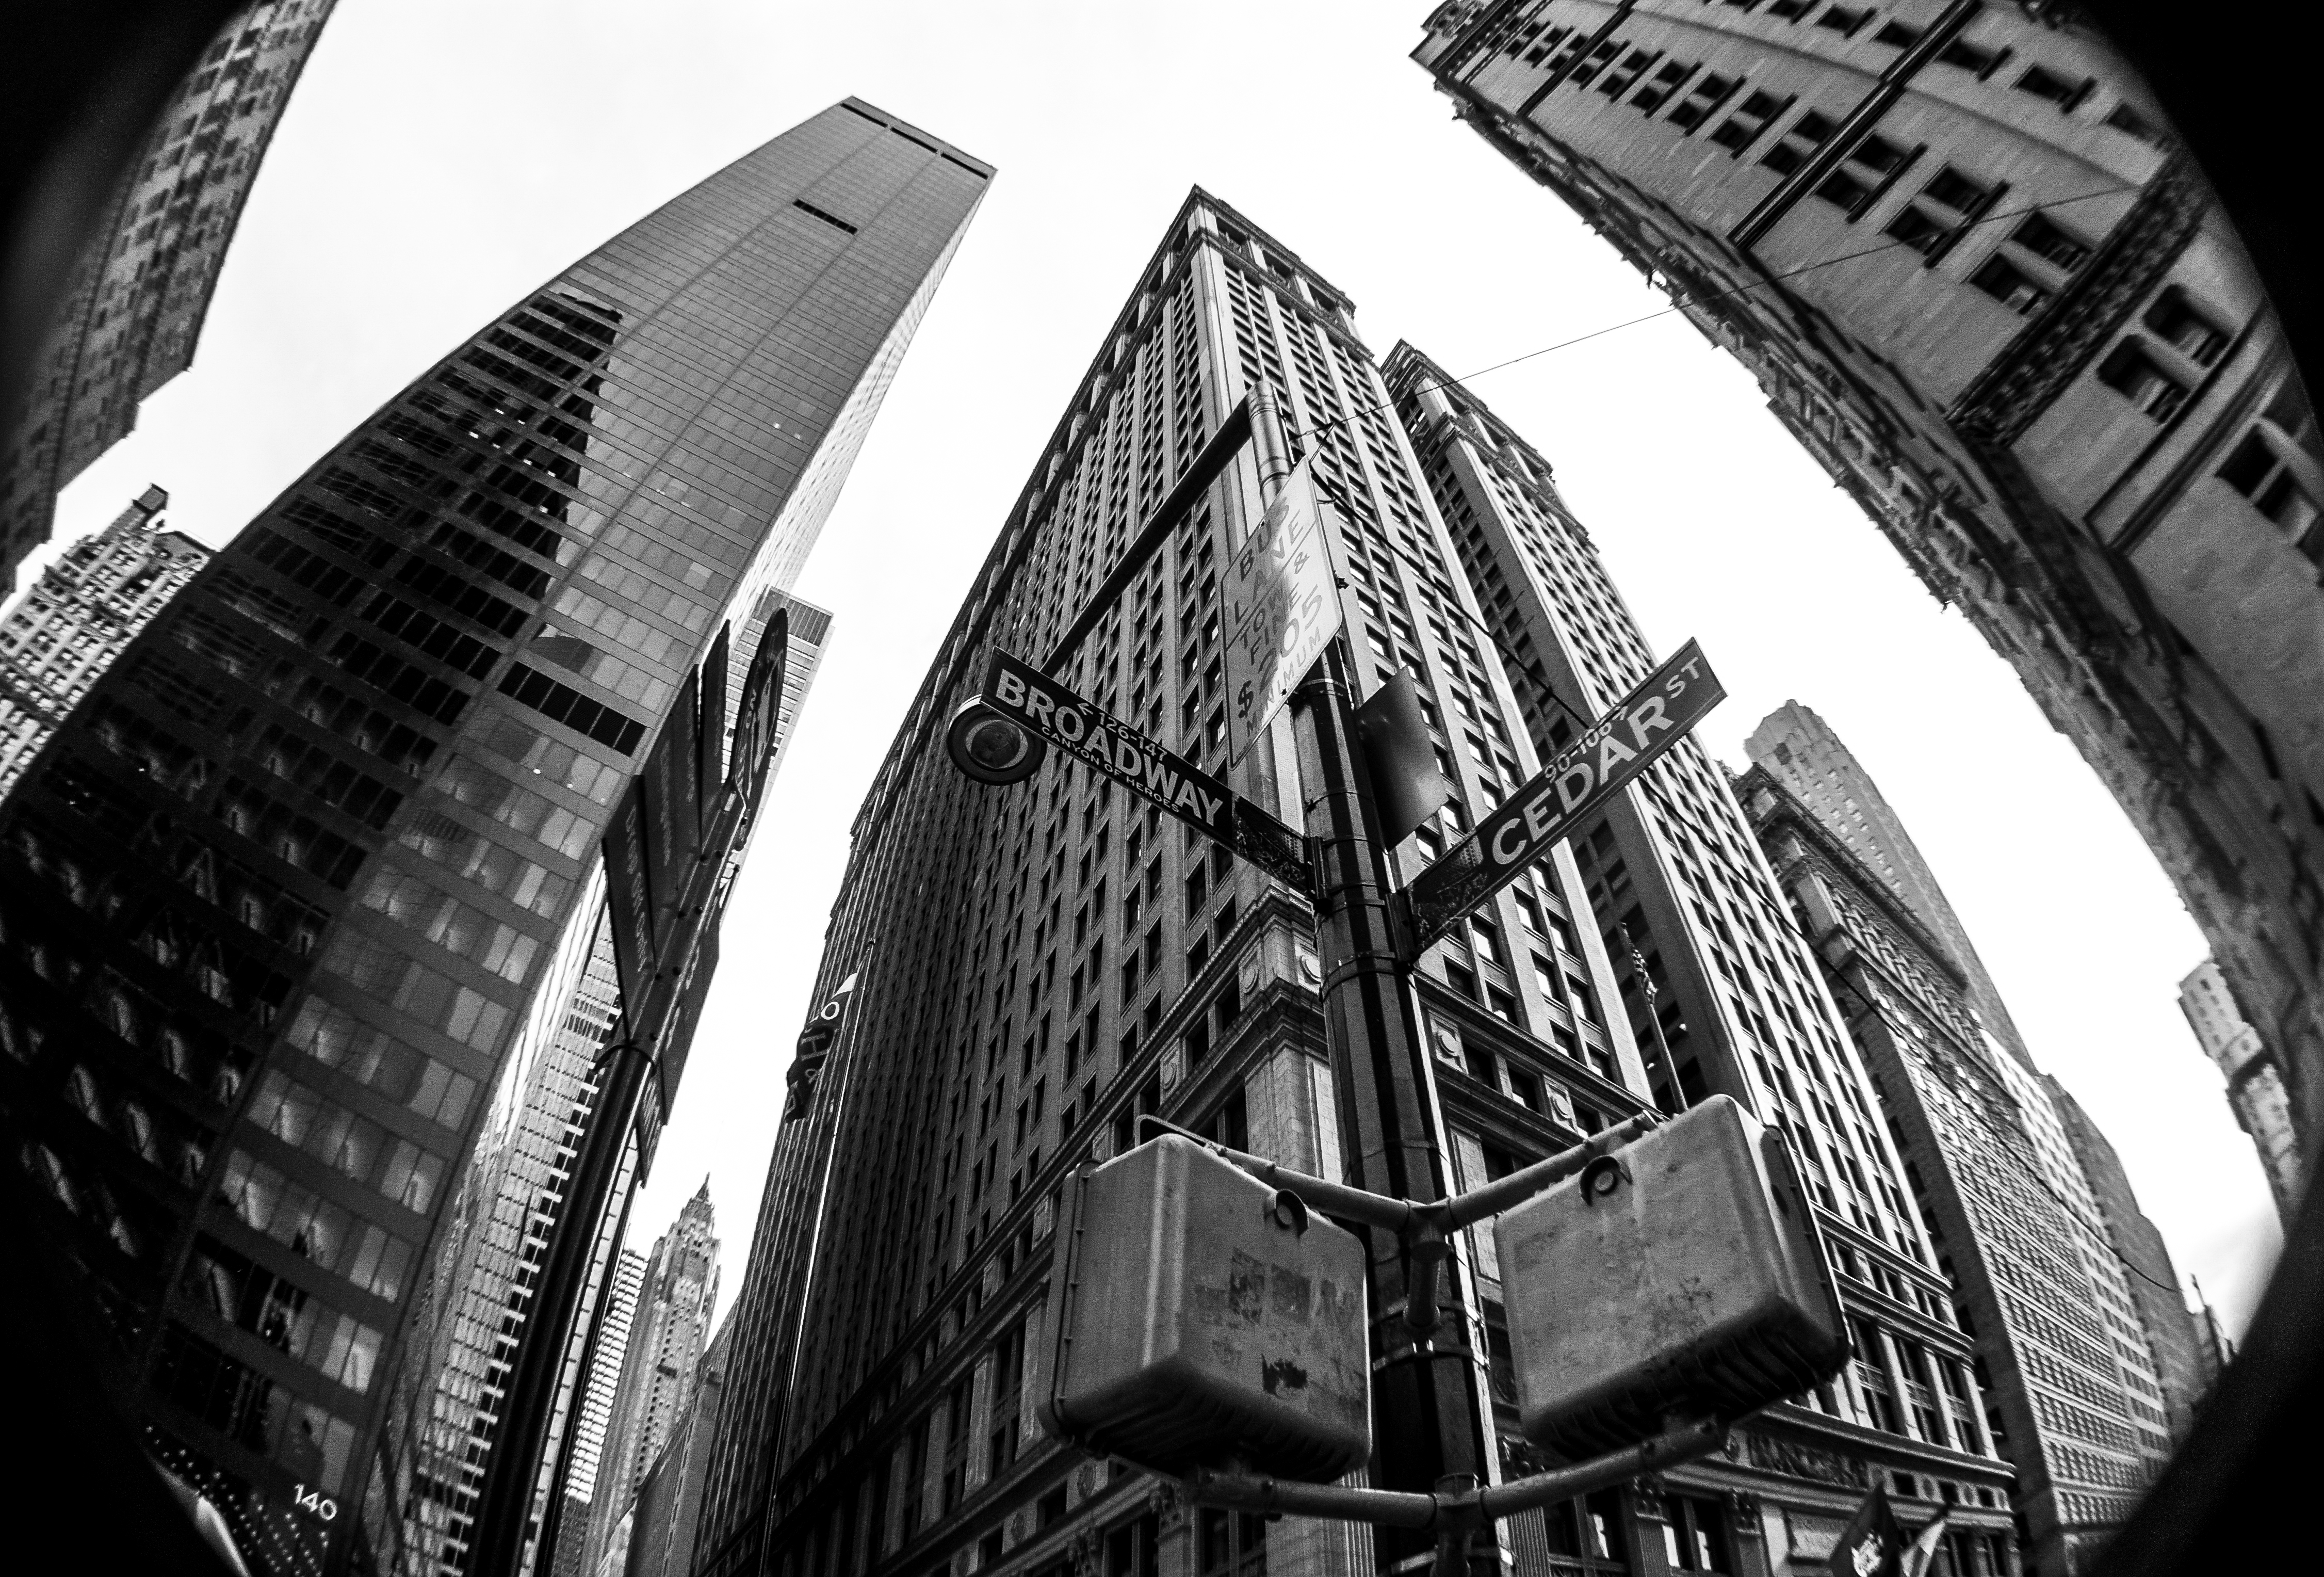
black and white, architecture, sky, road, white, street, photography, window, glass, building, city, skyscraper, sign, lens, nyc, usa, america, contrast, black, monochrome, fish, blackwhite, streets, buildings, windows, eye, symmetry, new, fisheye, york, united, contrasts, shape, broadway, cedar, states, metropolis, monochrome photography